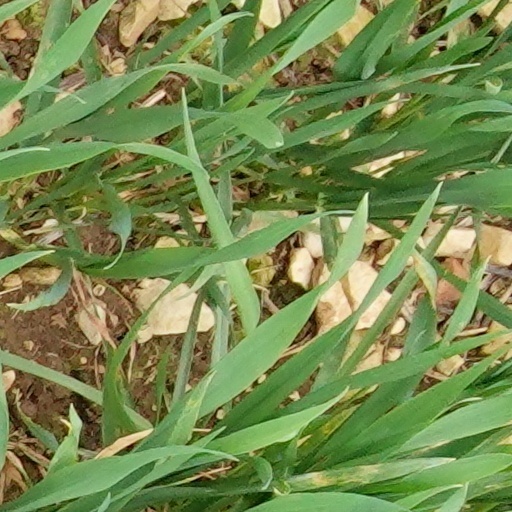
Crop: wheat